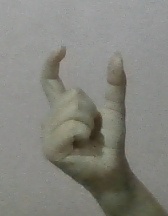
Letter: nun